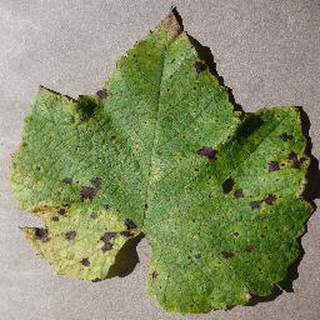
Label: grape_leaf_blight